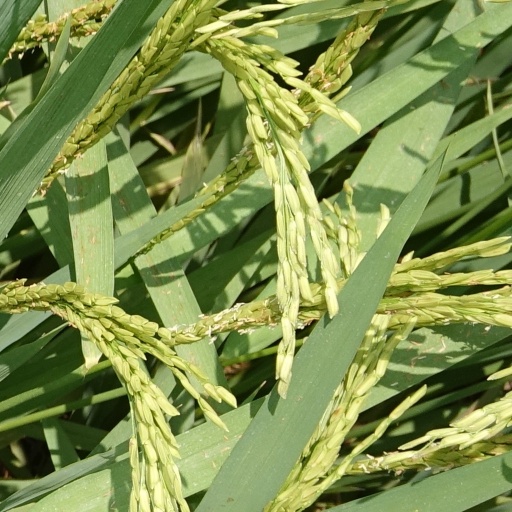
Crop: rice